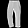
Label: Trouser